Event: Nepal Earthquake
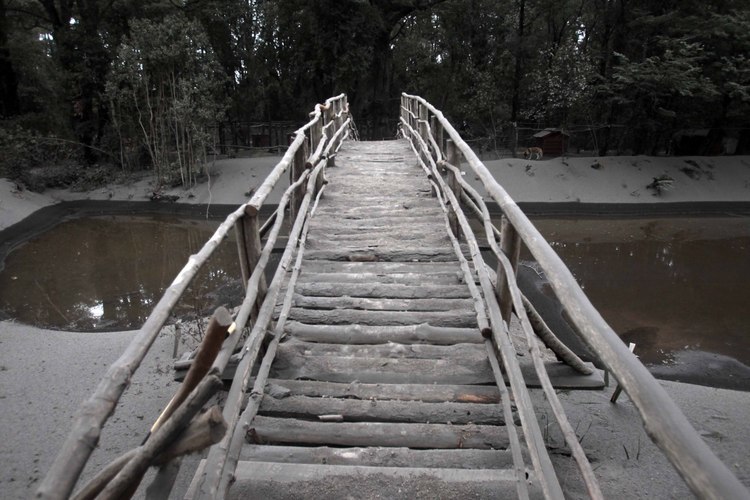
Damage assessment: no_damage